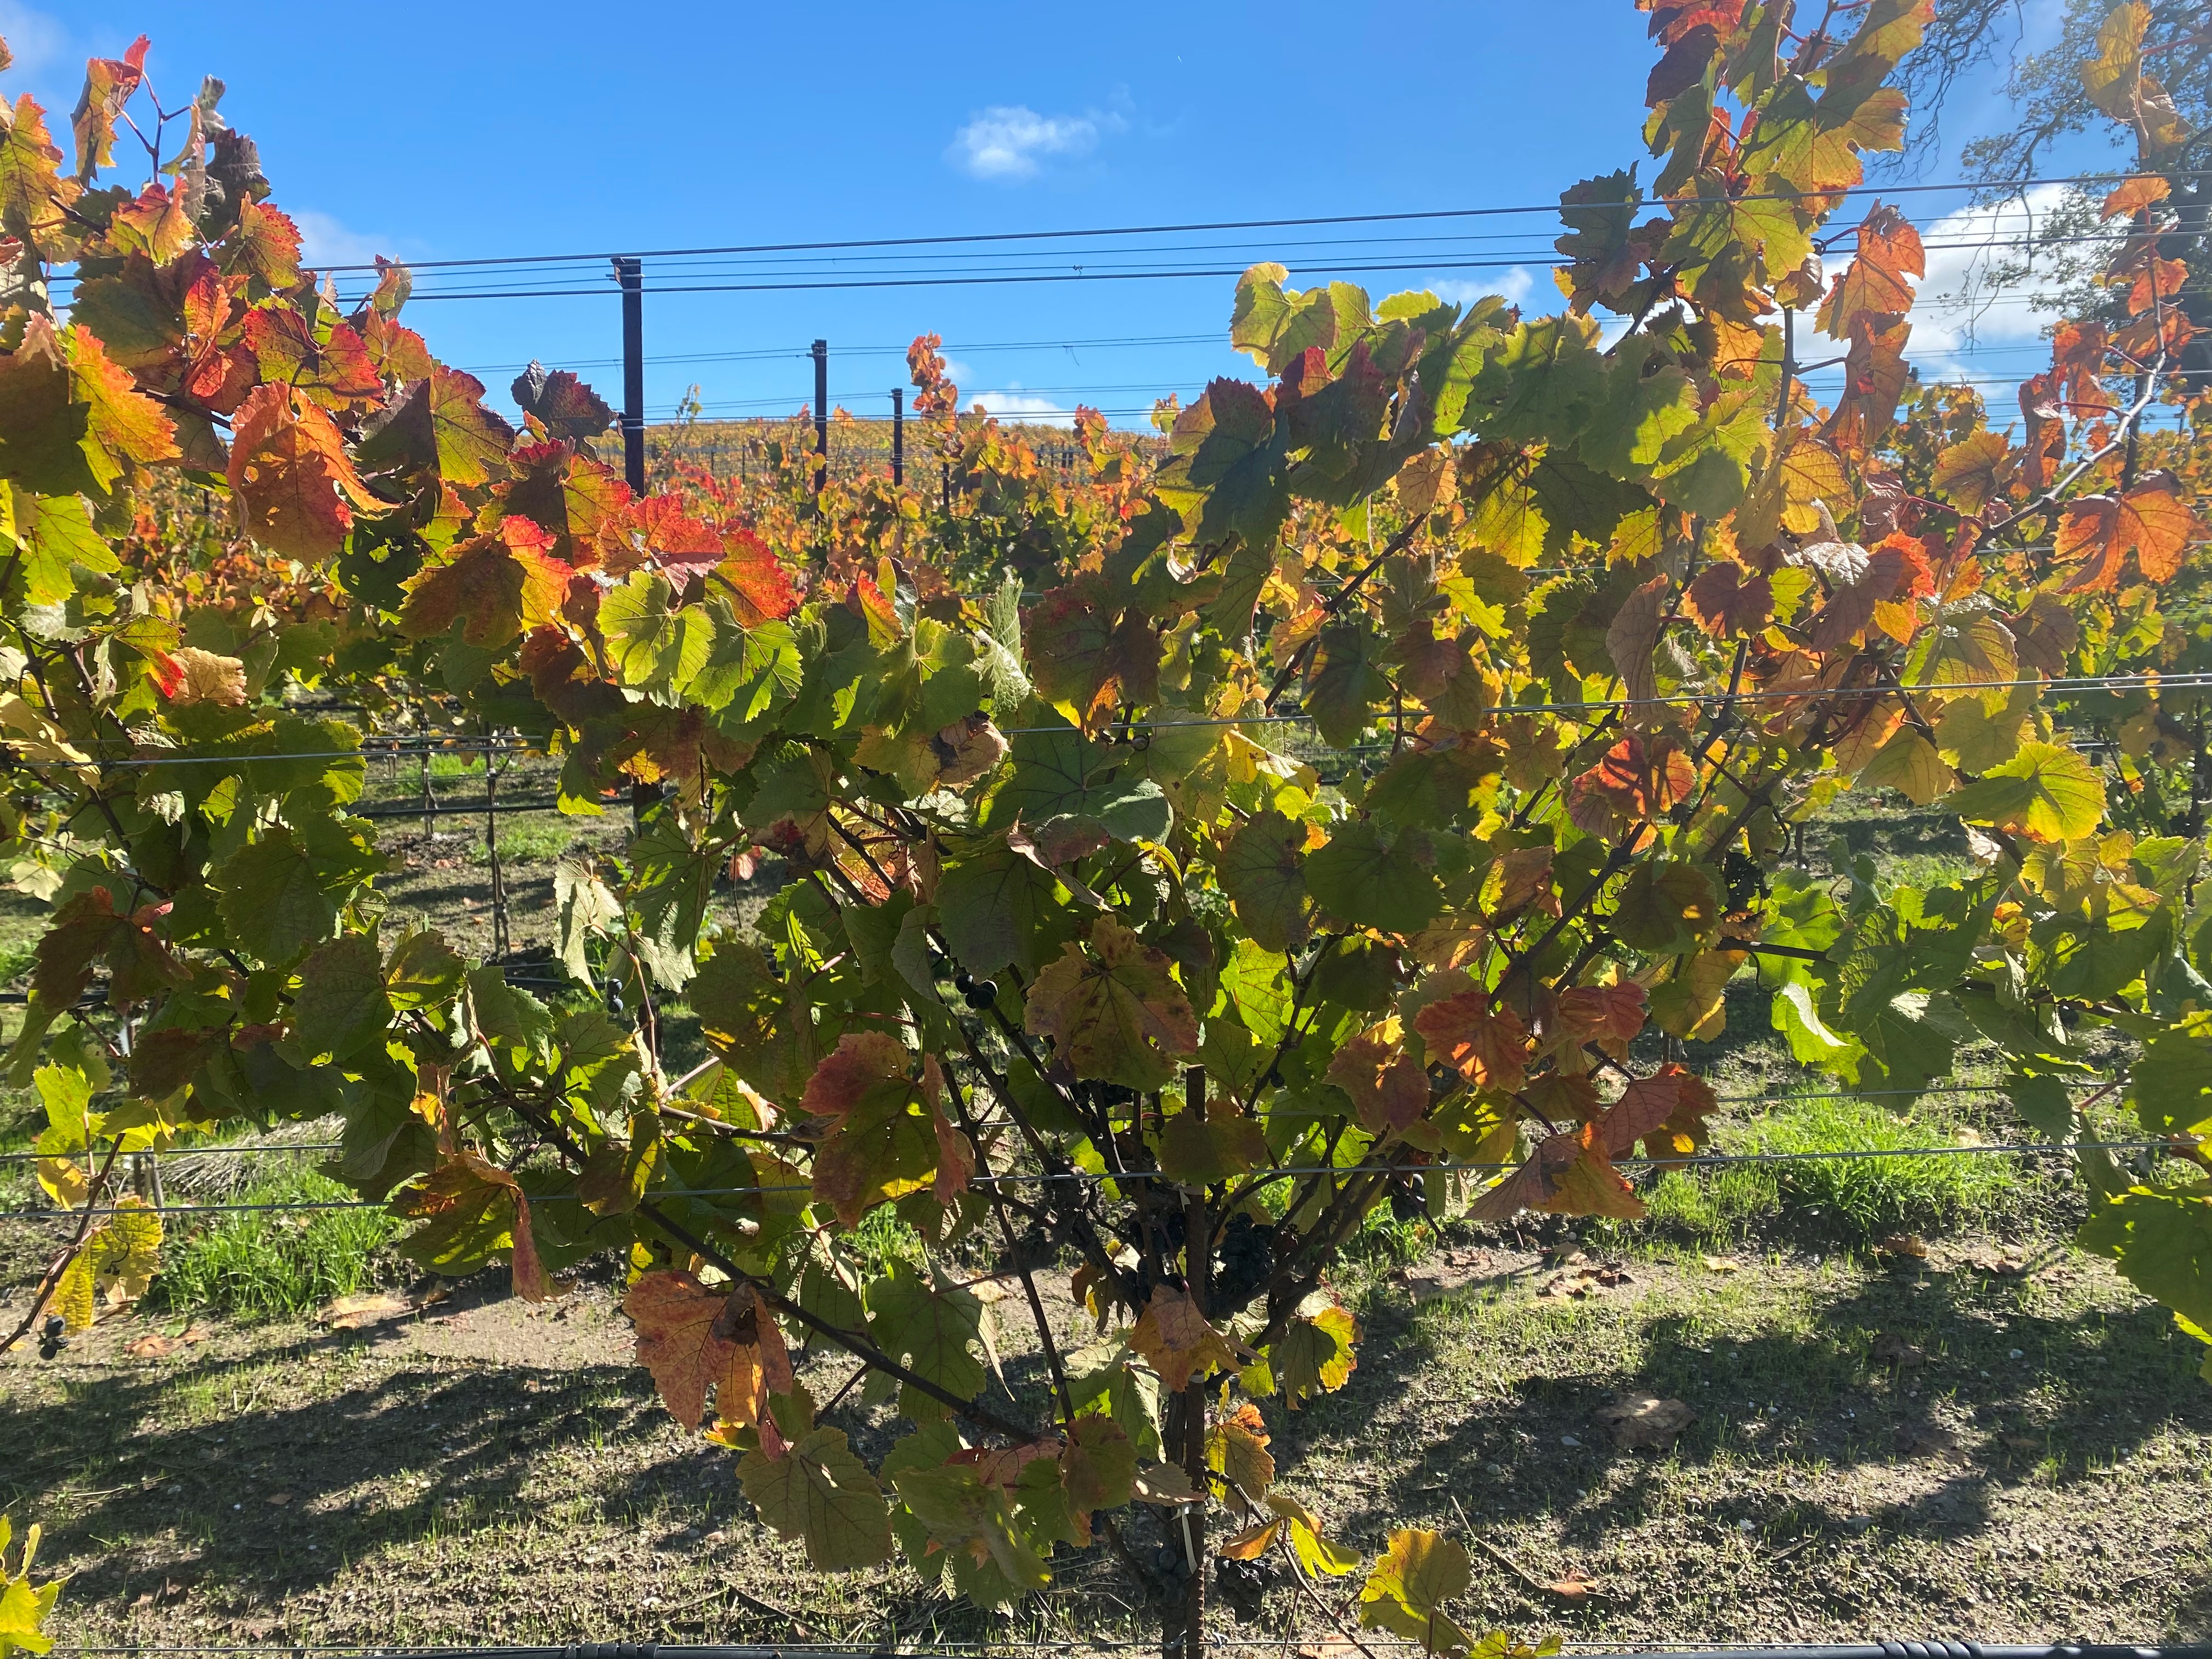
Label: Other Red